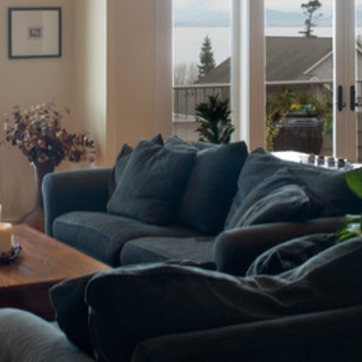
Material: fabric